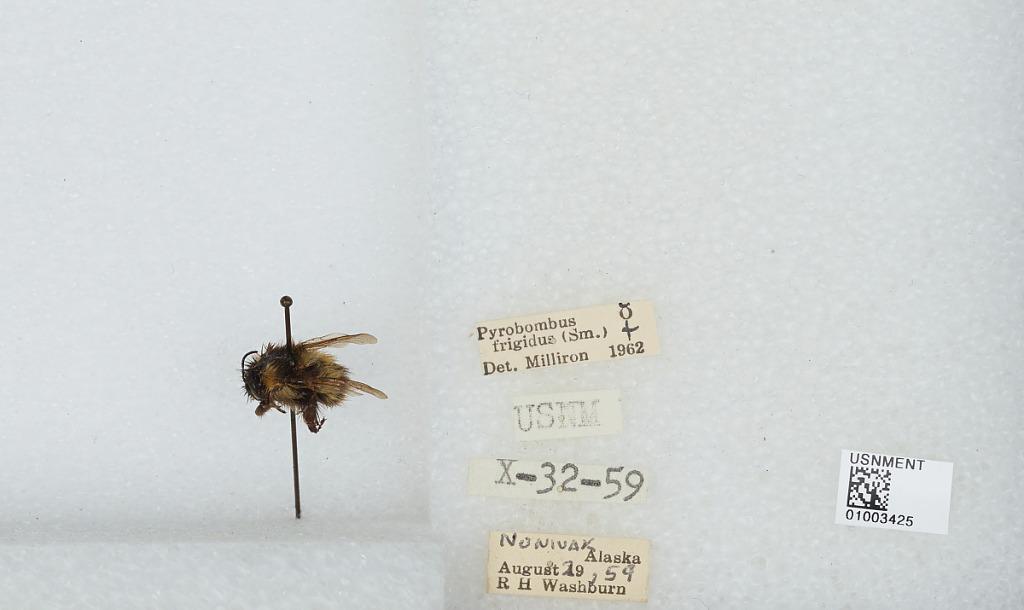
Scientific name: Bombus (Pyrobombus) frigidus Smith
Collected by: R. Washburn
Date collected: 1959-8-29
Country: United States
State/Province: Alaska
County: Bethel
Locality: Nunivak
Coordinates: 60.095, -166.211
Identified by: Milliron